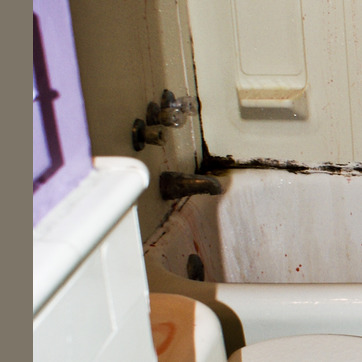
Material: metal